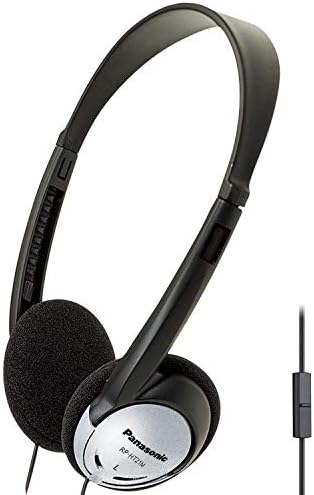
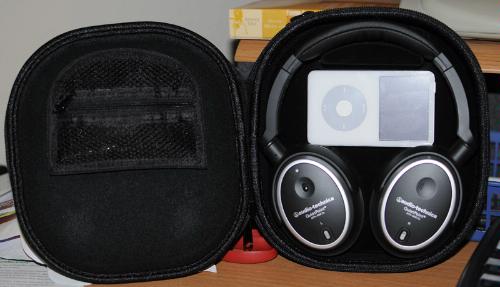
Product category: headphones
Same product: no